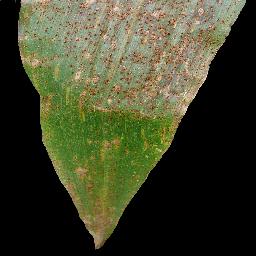
Label: Corn_(Maize)___Common_Rust